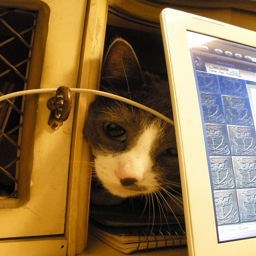
Grey and white cat hiding inside a small hole with laptop in front.
A cat peers outside the door of a  cupboard
A brown and white cat near a computer monitor.
A cat's head is sticking out behind a monitor.
A cat peeks it's head out from behind a screen.